Stephen G. Burns

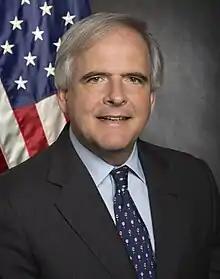
Burns in 2014

Stephen G. Burns is an American lawyer and the 15th and former chairman of the Nuclear Regulatory Commission.